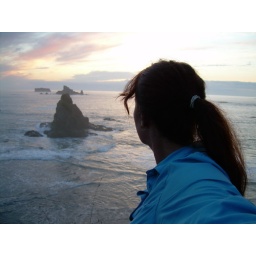
self portrain atop the headlands trail at hole in the wall above rialto beach